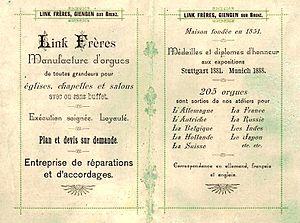
Depuis sa Fondation en 1851 par les frères jumeaux Link, la manufacture d'orgue Link a construit plus d'un millier d'instruments. Cette manufacture allemande se situe à Giengen an der Brenz. Une filiale a également été présente en Belgique et était dirigée de 1897 à 1912 par Franz-Xavier Wetzel, faisant venir toutes les pièces de ses orgues de Giengen.